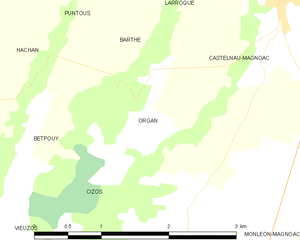
Carte des communes françaises
Organ est une commune française située dans le département des Hautes-Pyrénées, en région Occitanie.